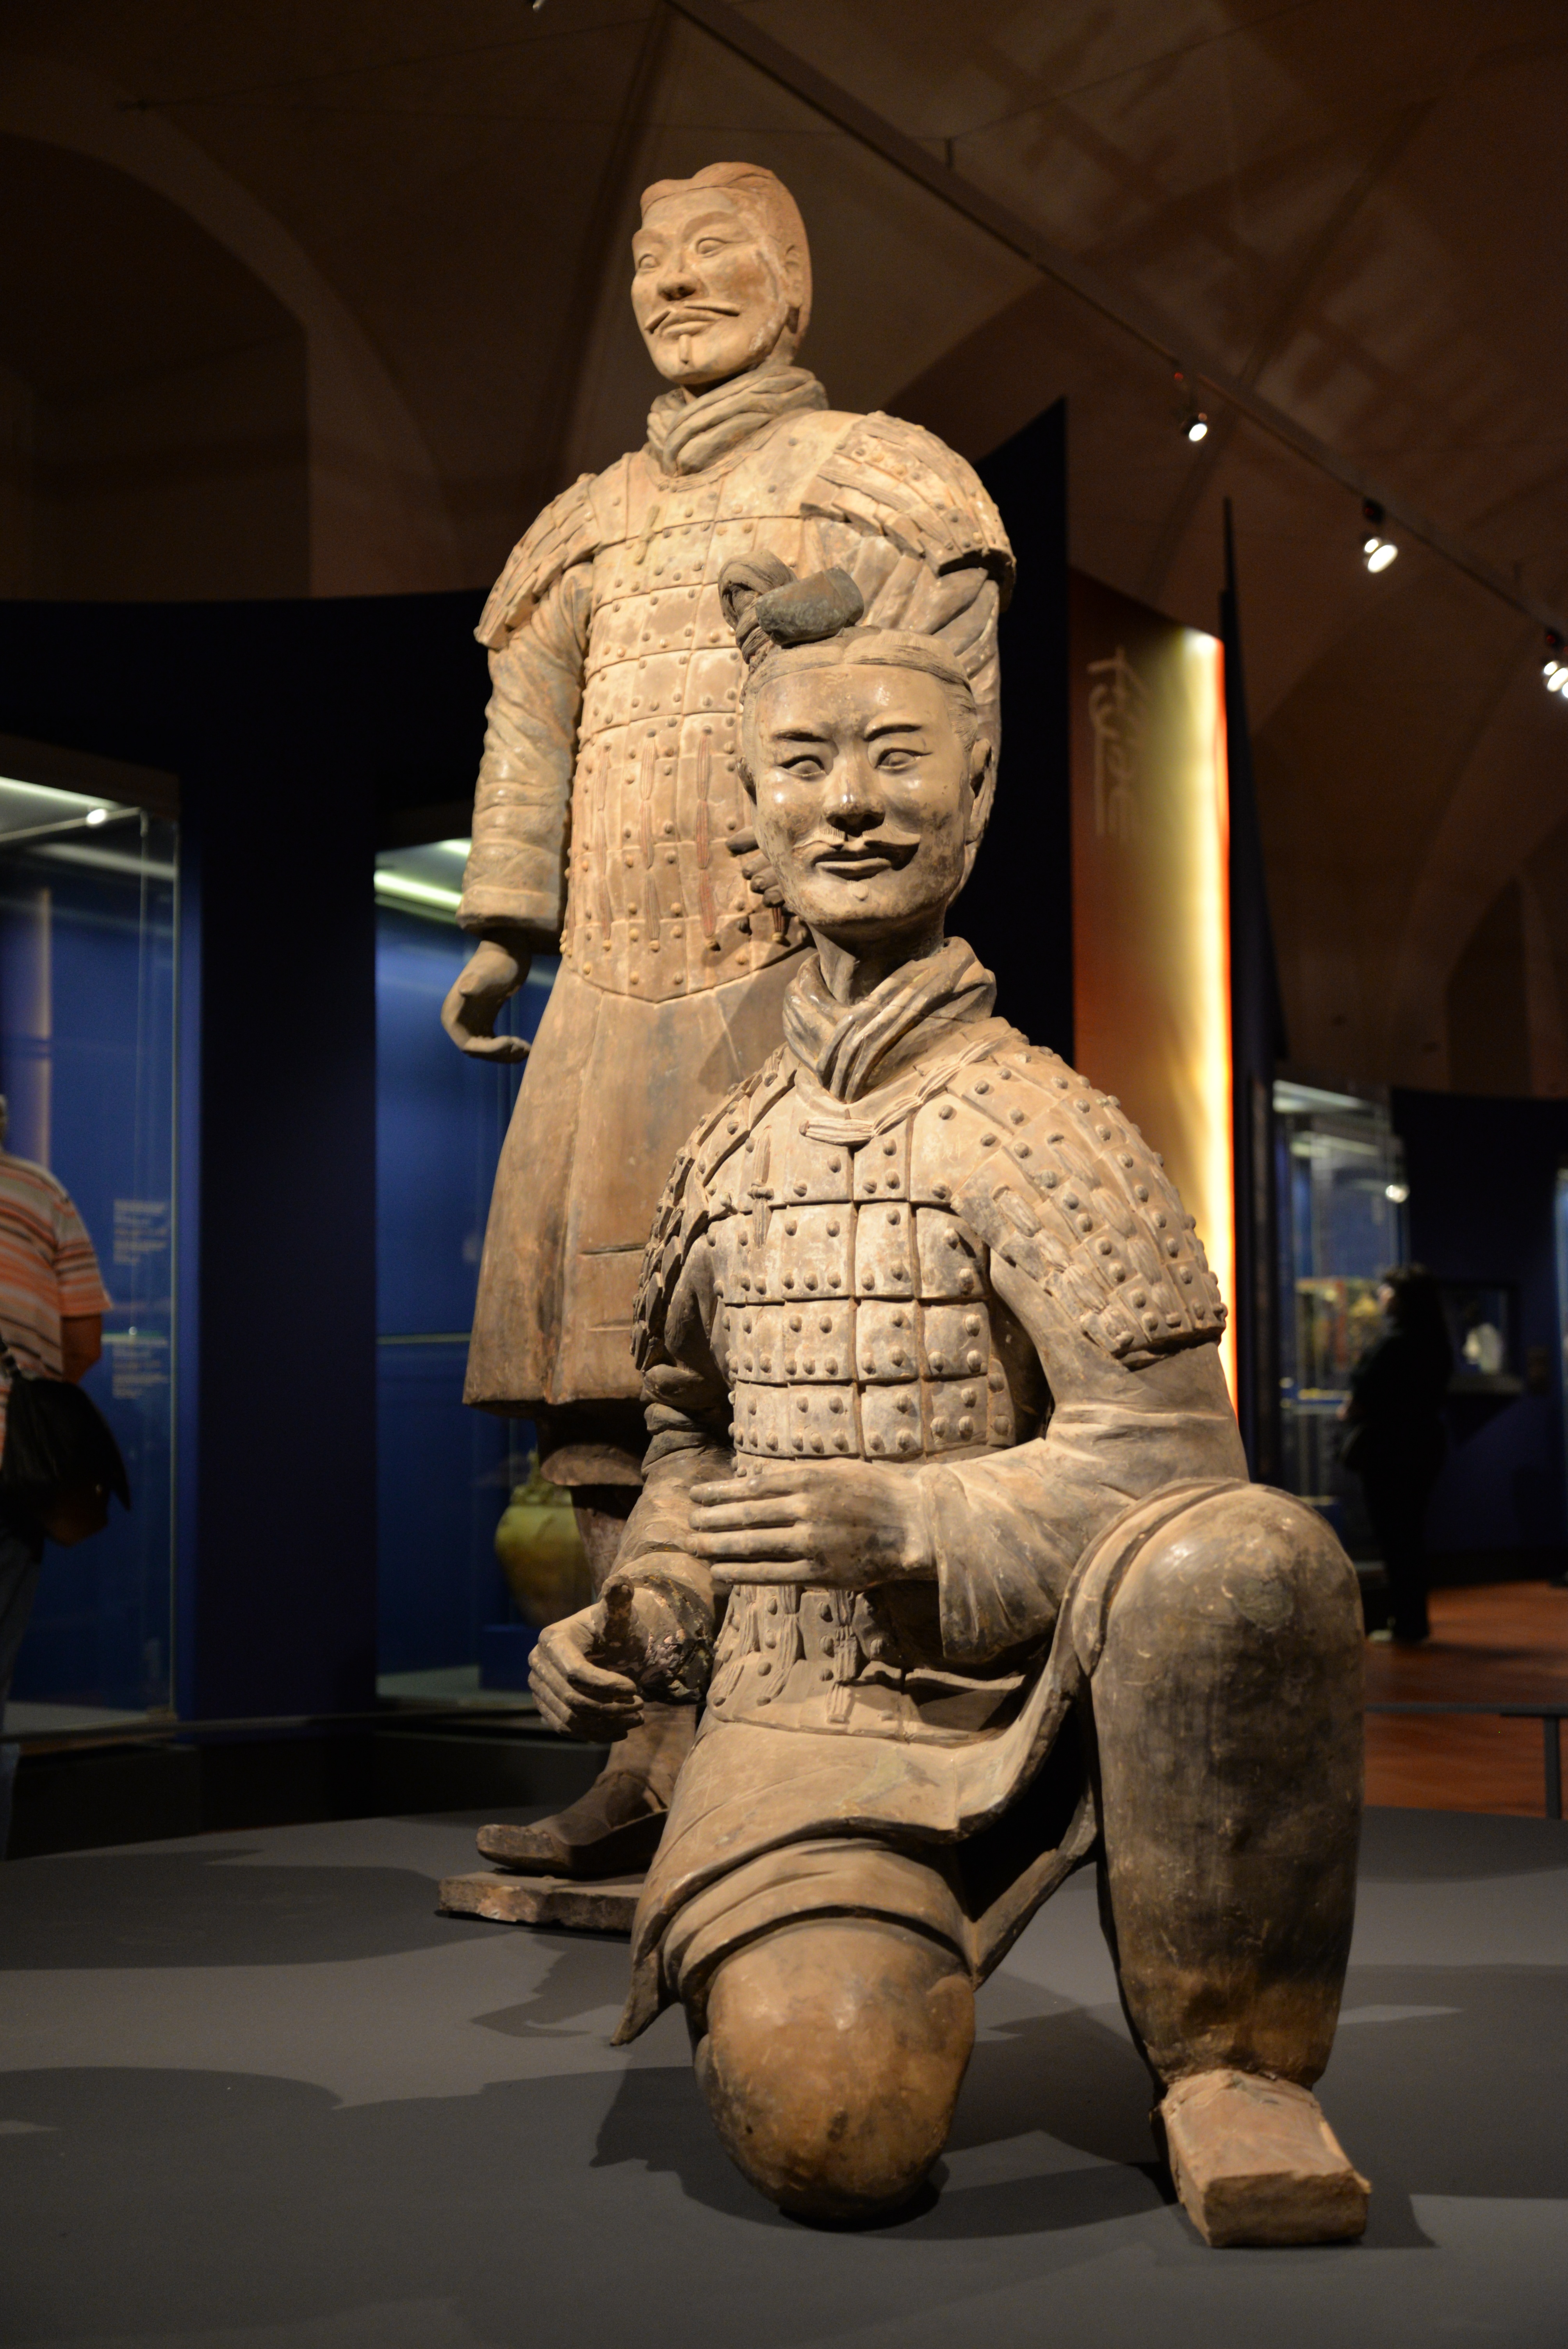
monument, statue, terracotta, sculpture, art, temple, tourist attraction, carving, china, warriors, ancient history, human positions